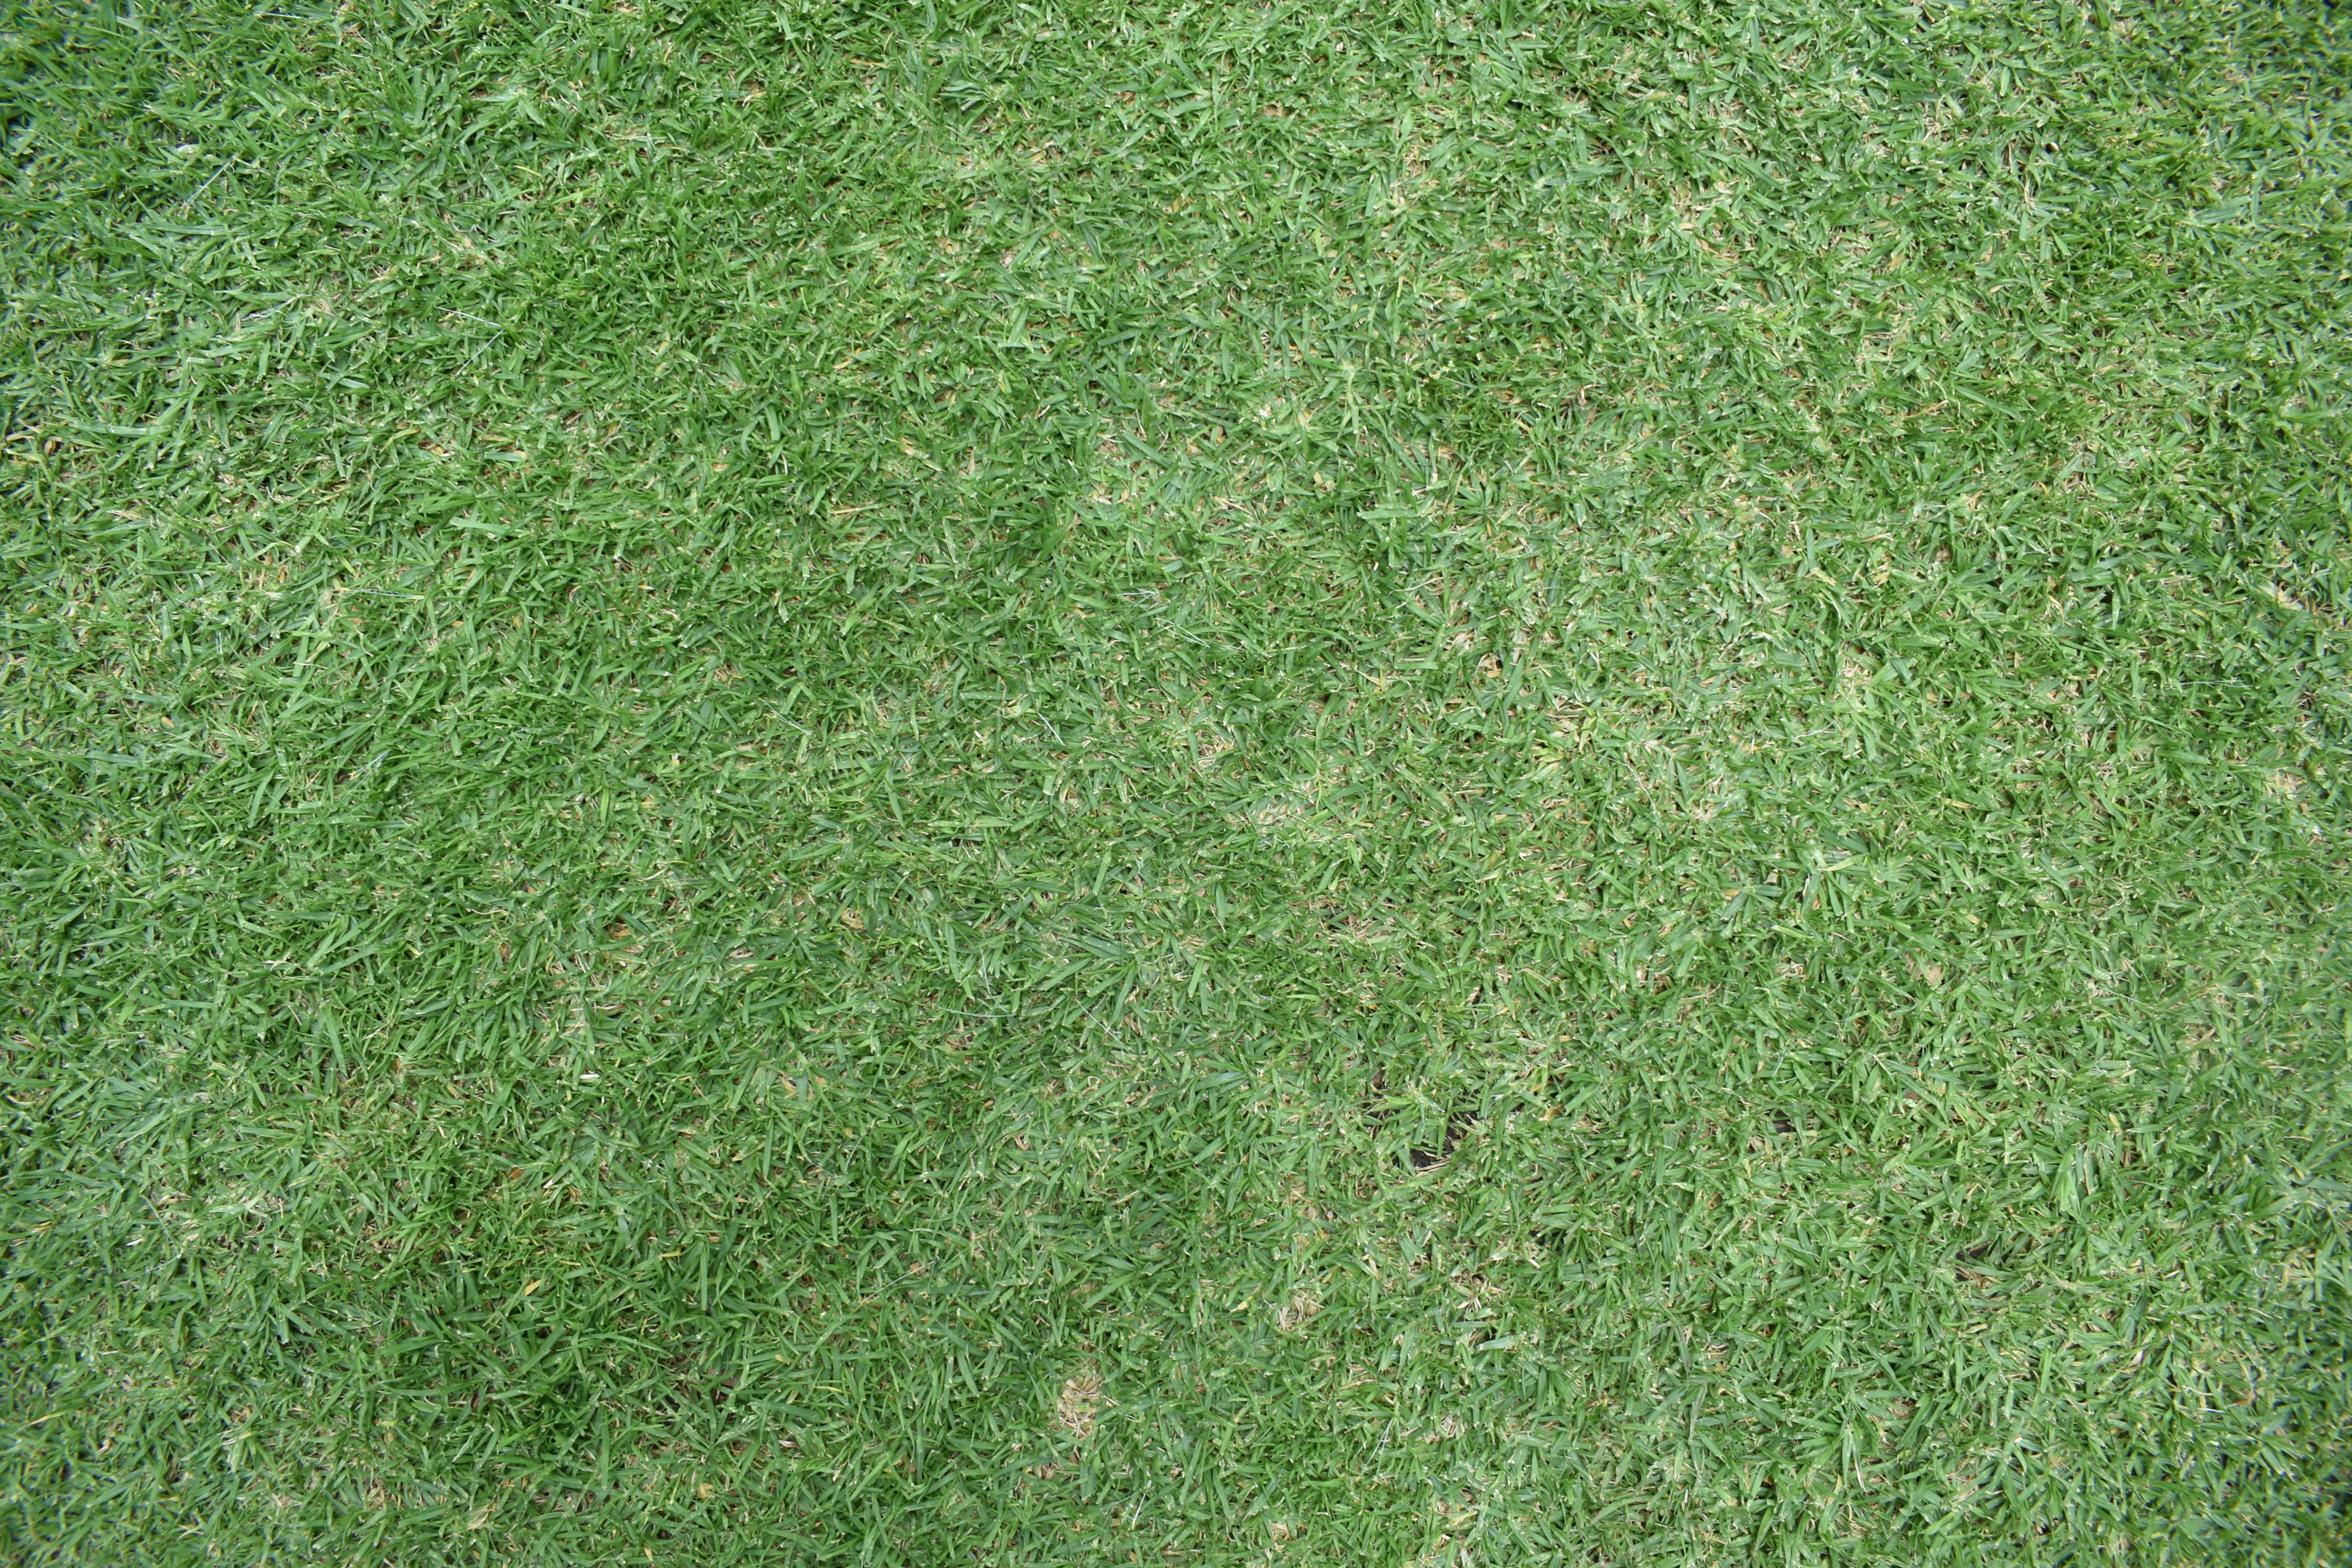
grass, ecosystem, lawn, vegetation, grass family, grassland, meadow, plant, fodder, groundcover, pasture, field